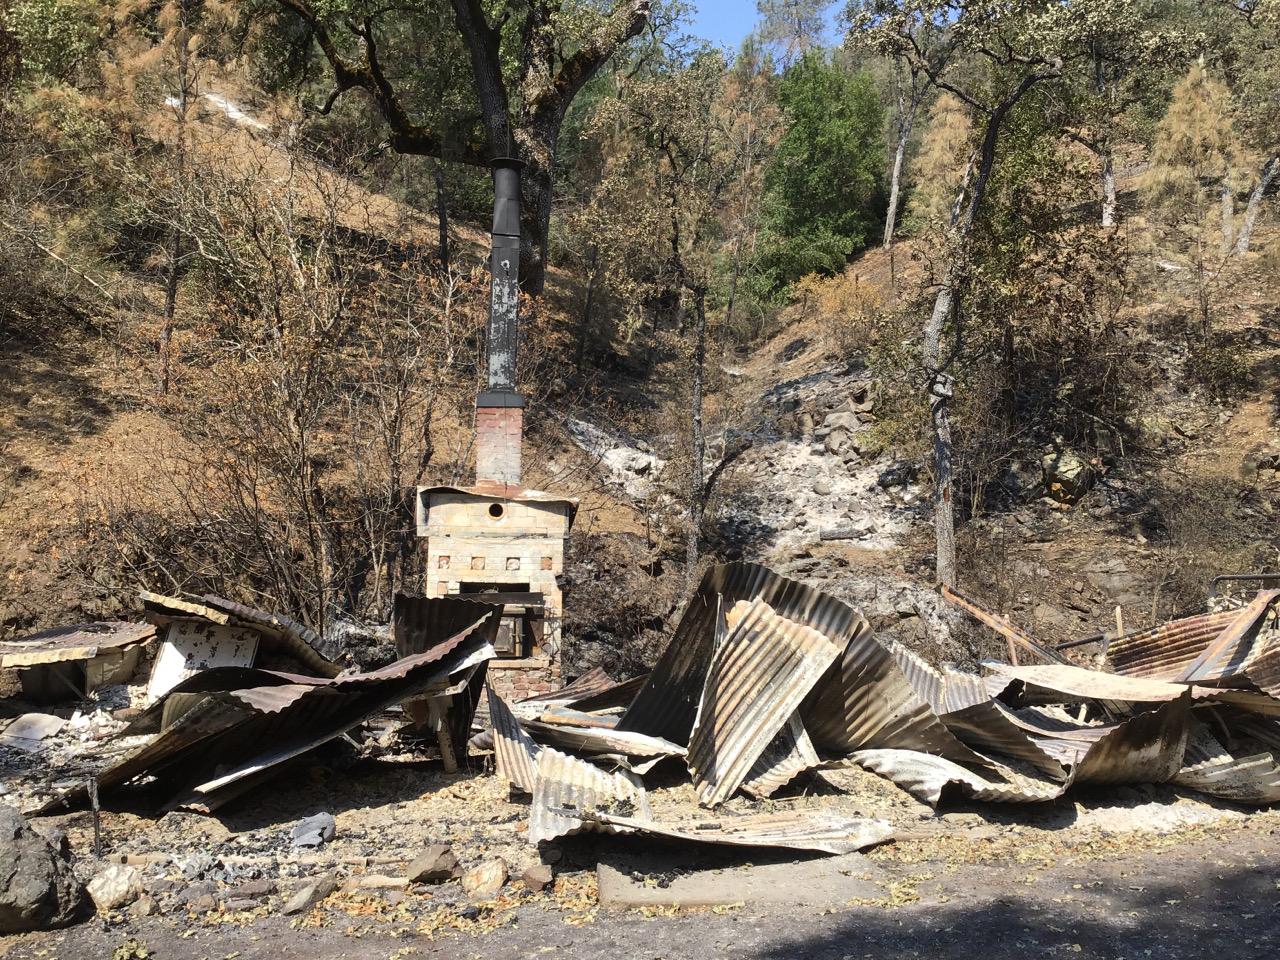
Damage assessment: destroyed